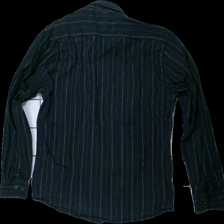
View: back
Type: Shirt
Category: Men
Brand: Not in the list
Brand text on label: first shirtmaker
Colors: Black, White
Material: 100% cotton
Pattern: Striped
Cut: Regular
Size: L
Season: All
Damage location: bottom right
Damage 2 location: bottom left
Damage 3 location: bottom left
Price range: <50
Recommended usage: Export
Description: randig skjorta, urtvättad
Comment: urtvättad